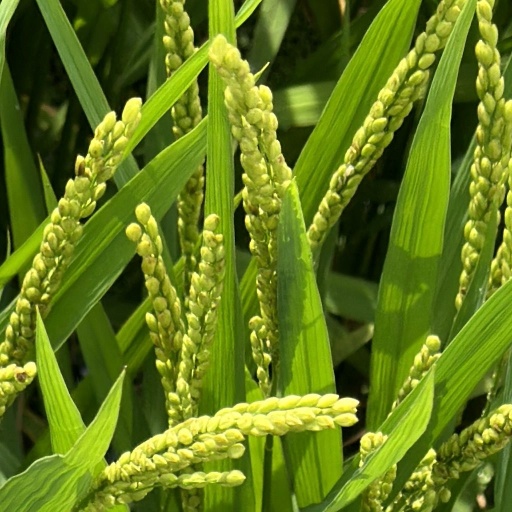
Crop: rice